Thamarakudy

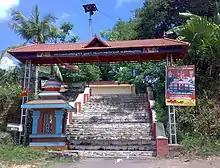
Thamarakudy Sree Mahadevar Temple

Thamarakudy is a village located in Kottarakkara taluk in Kollam District, Kerala state, India. It is located 34 km towards East from District headquarters Kollam, 6 km from Vettikkavala and 75 km from State capital Thiruvananthapuram. Thamarakudy is a part of Mylom Grama Panchayath. This place was hit in the news in 2013 by a Co-operative bank fraud.